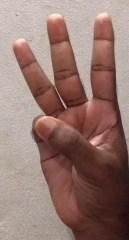
ASL sign: 6